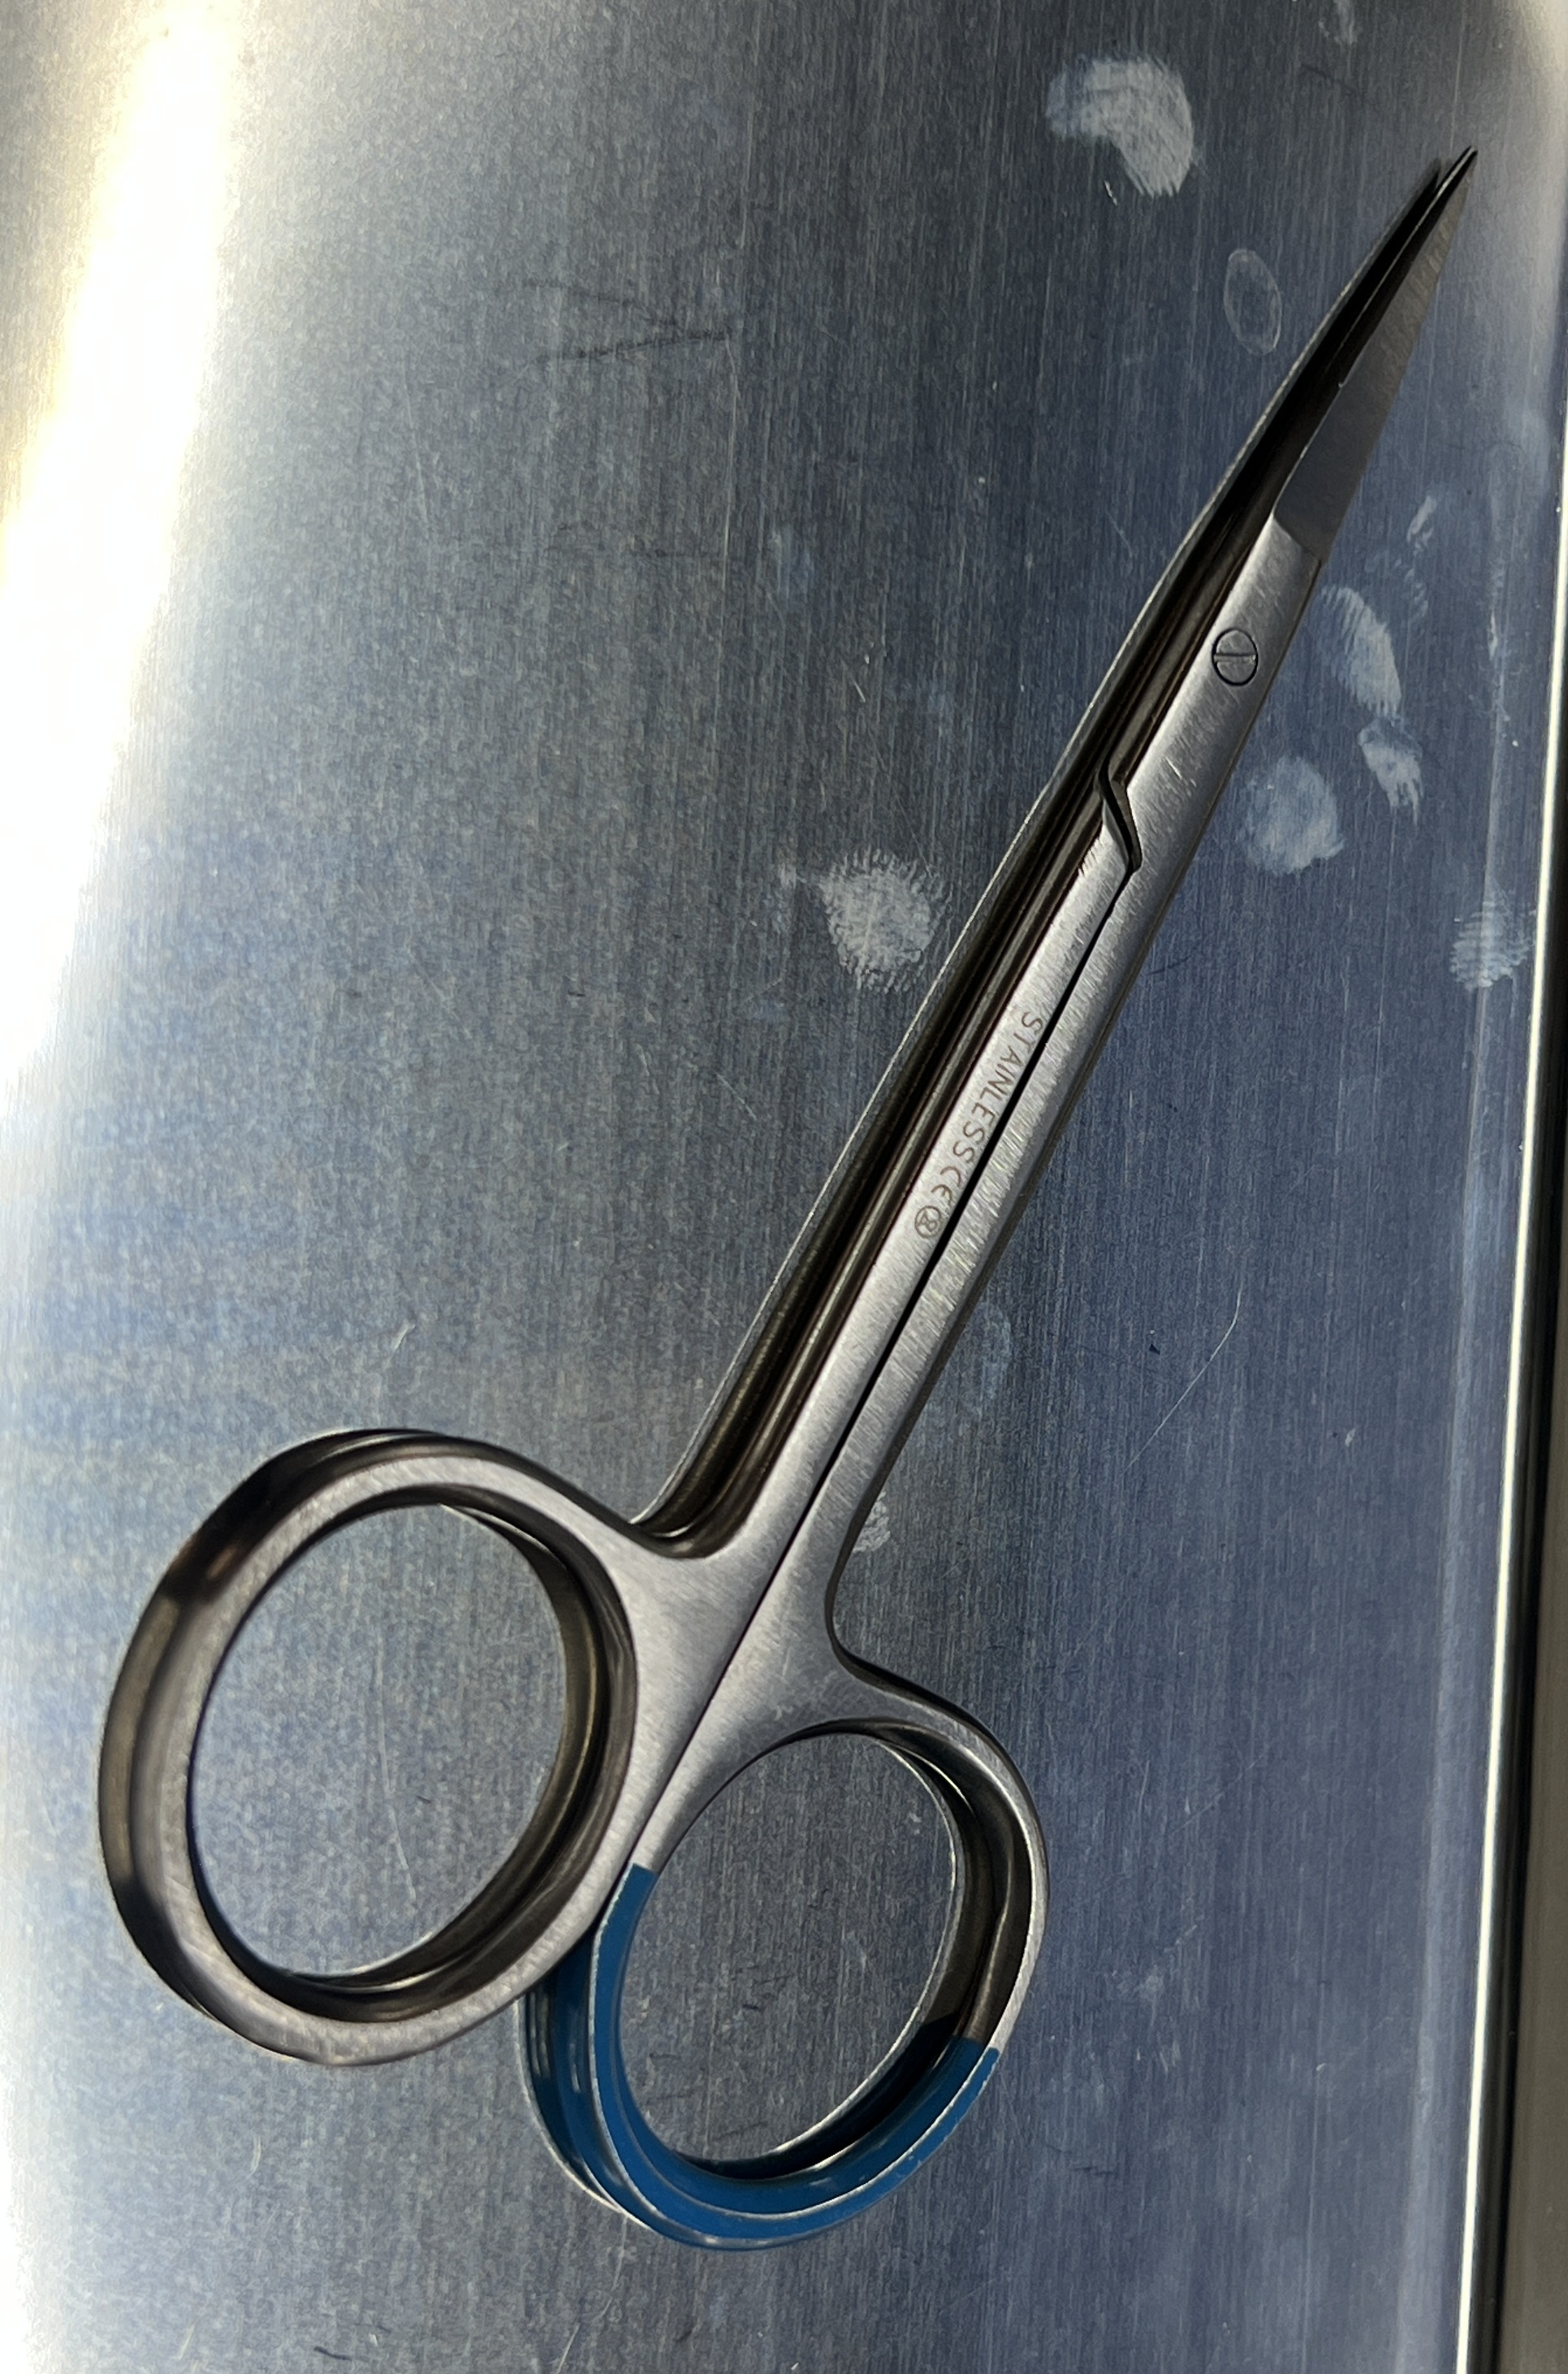
Hinged instrument state: closed